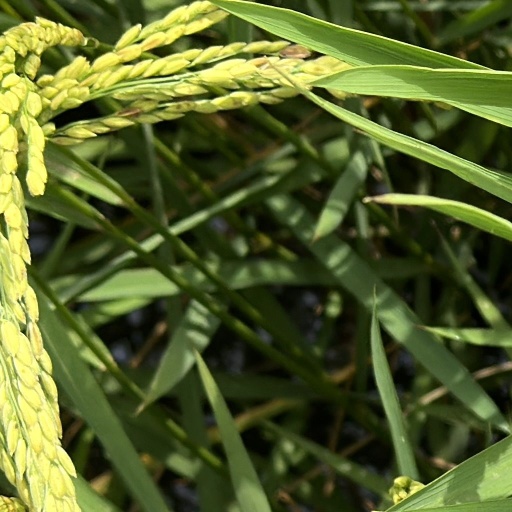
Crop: rice